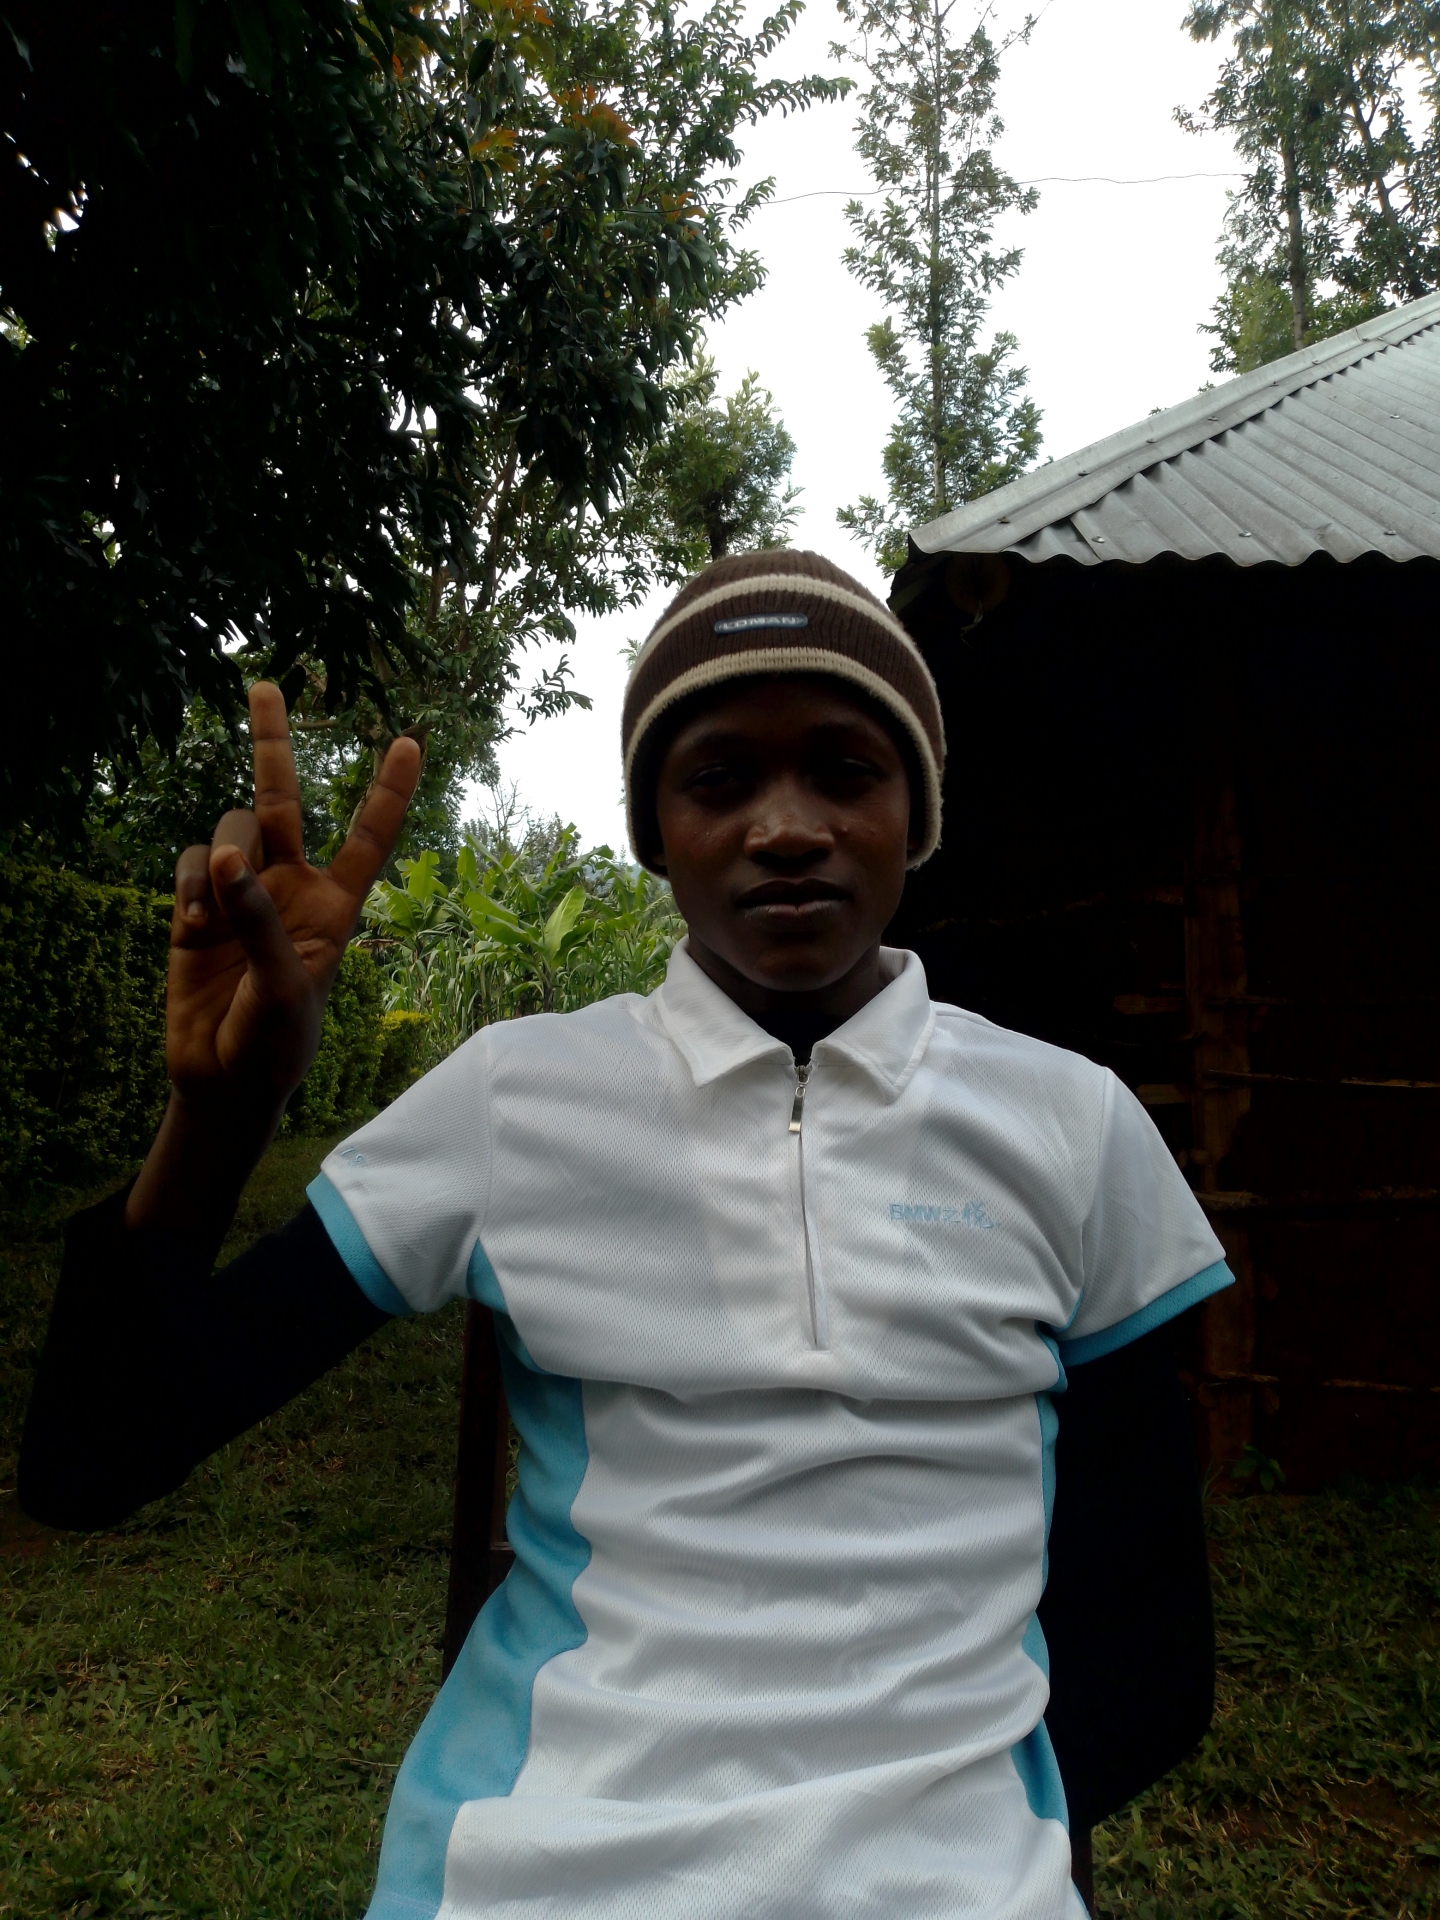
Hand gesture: peace